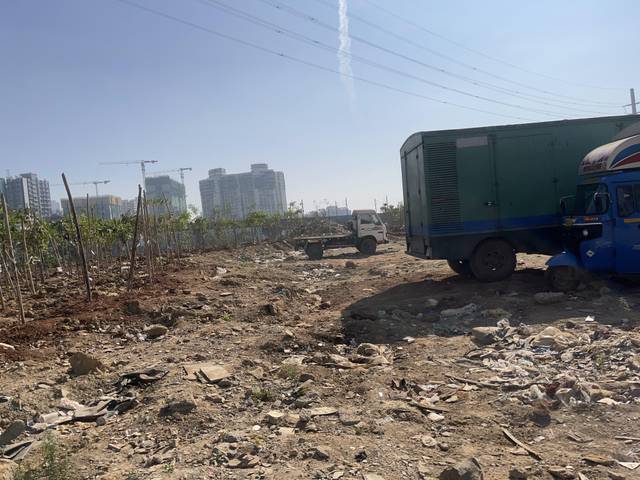
Region: India
Coordinates: 19.199, 72.83